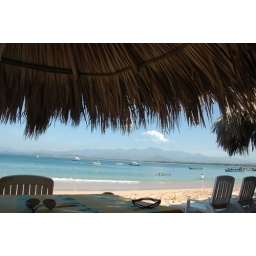
View from a lounge chair on Isla de Ixtapa. Snorkeling on the coral around the beach was awesome